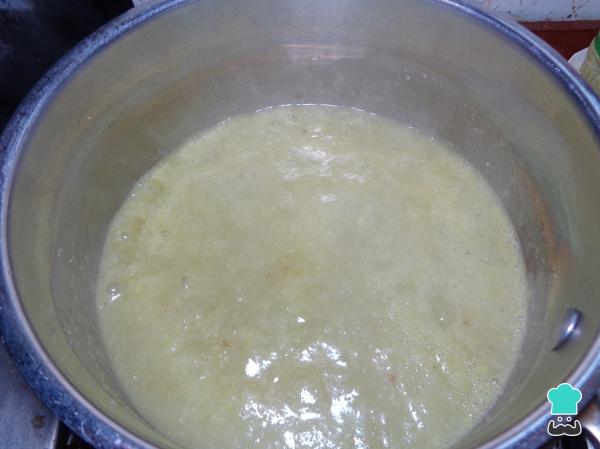
Ahora vertemos esa salsa en una cacerola con aceite previamente calentado y dejamos que se fría por 5 minutos más a fuego medio, y agregamos también una pizca de pimienta. Pasado este tiempo nuestra salsa verde estará lista. Reservamos un momento.